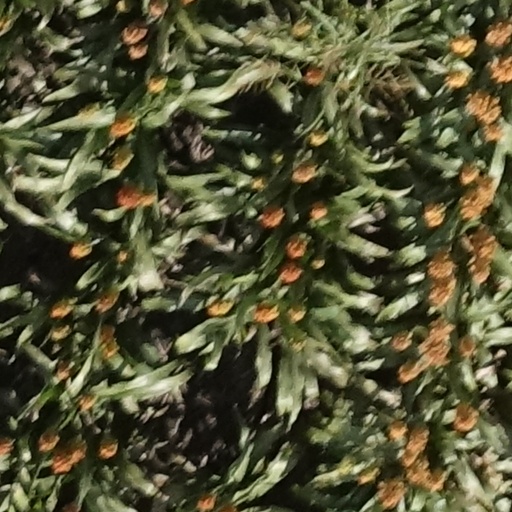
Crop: sorghum